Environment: real
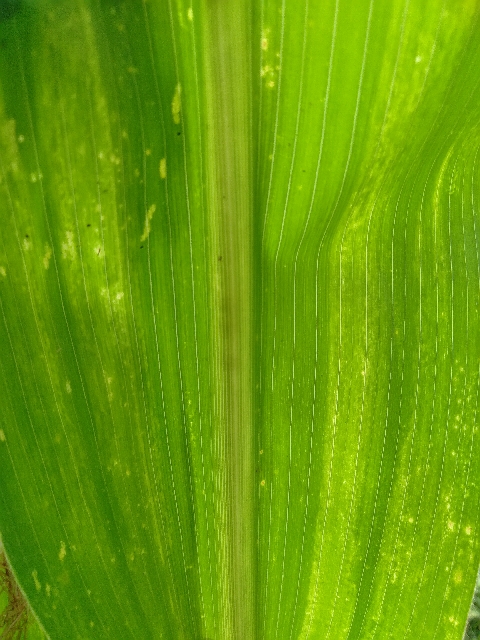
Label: lethal_necrosis